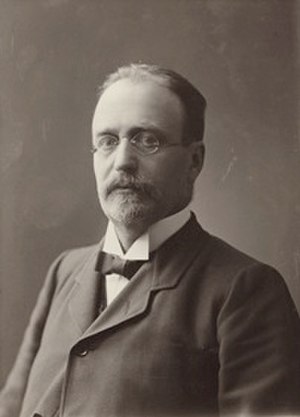
Alfred Jensen (slavist)
Alfred Anton Jensen var en svensk forfatter og slavist, kendt som oversætter fra adskillige slaviske sprog. Han var fra 1897 gift med Karin Jensen, født Lidforss, ligeledes oversætter.